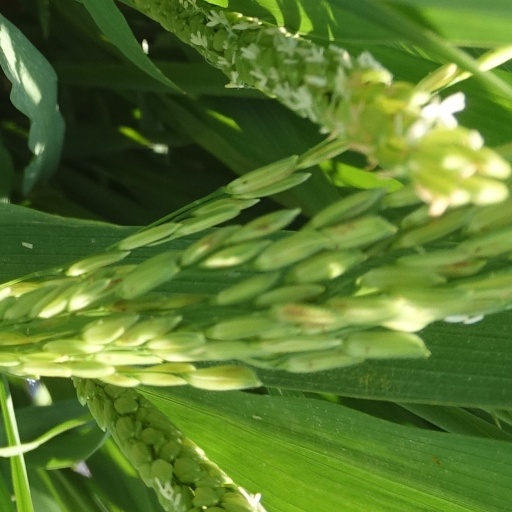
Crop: rice